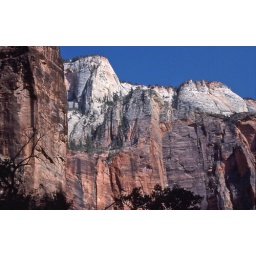
Clear blue sky above the sheer, colored cliffs of Zion National Park. Scanned from a 35mm slide.